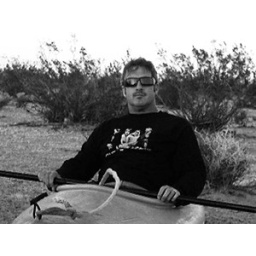
michael dean shot by sis in red rocks desert thanksgiving 06